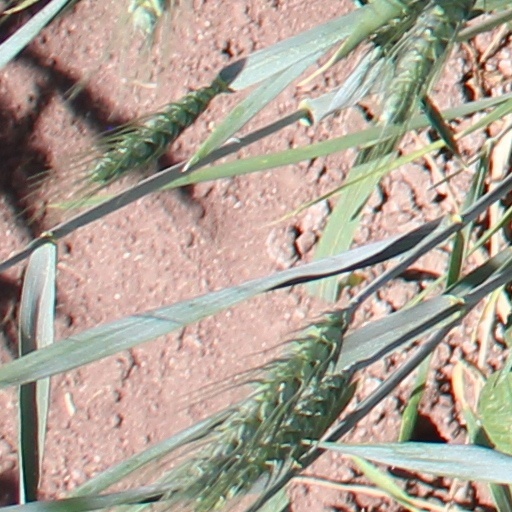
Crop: wheat